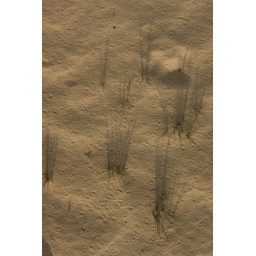
Beeld is recht van boven gemaakt en laat de grassprieten in verschillend perspectief zien door de echte vertoning en de schaduwwerking.